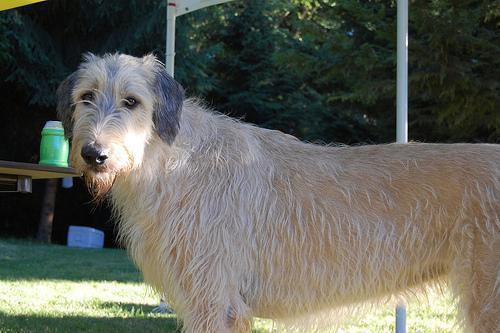
Irish_wolfhound